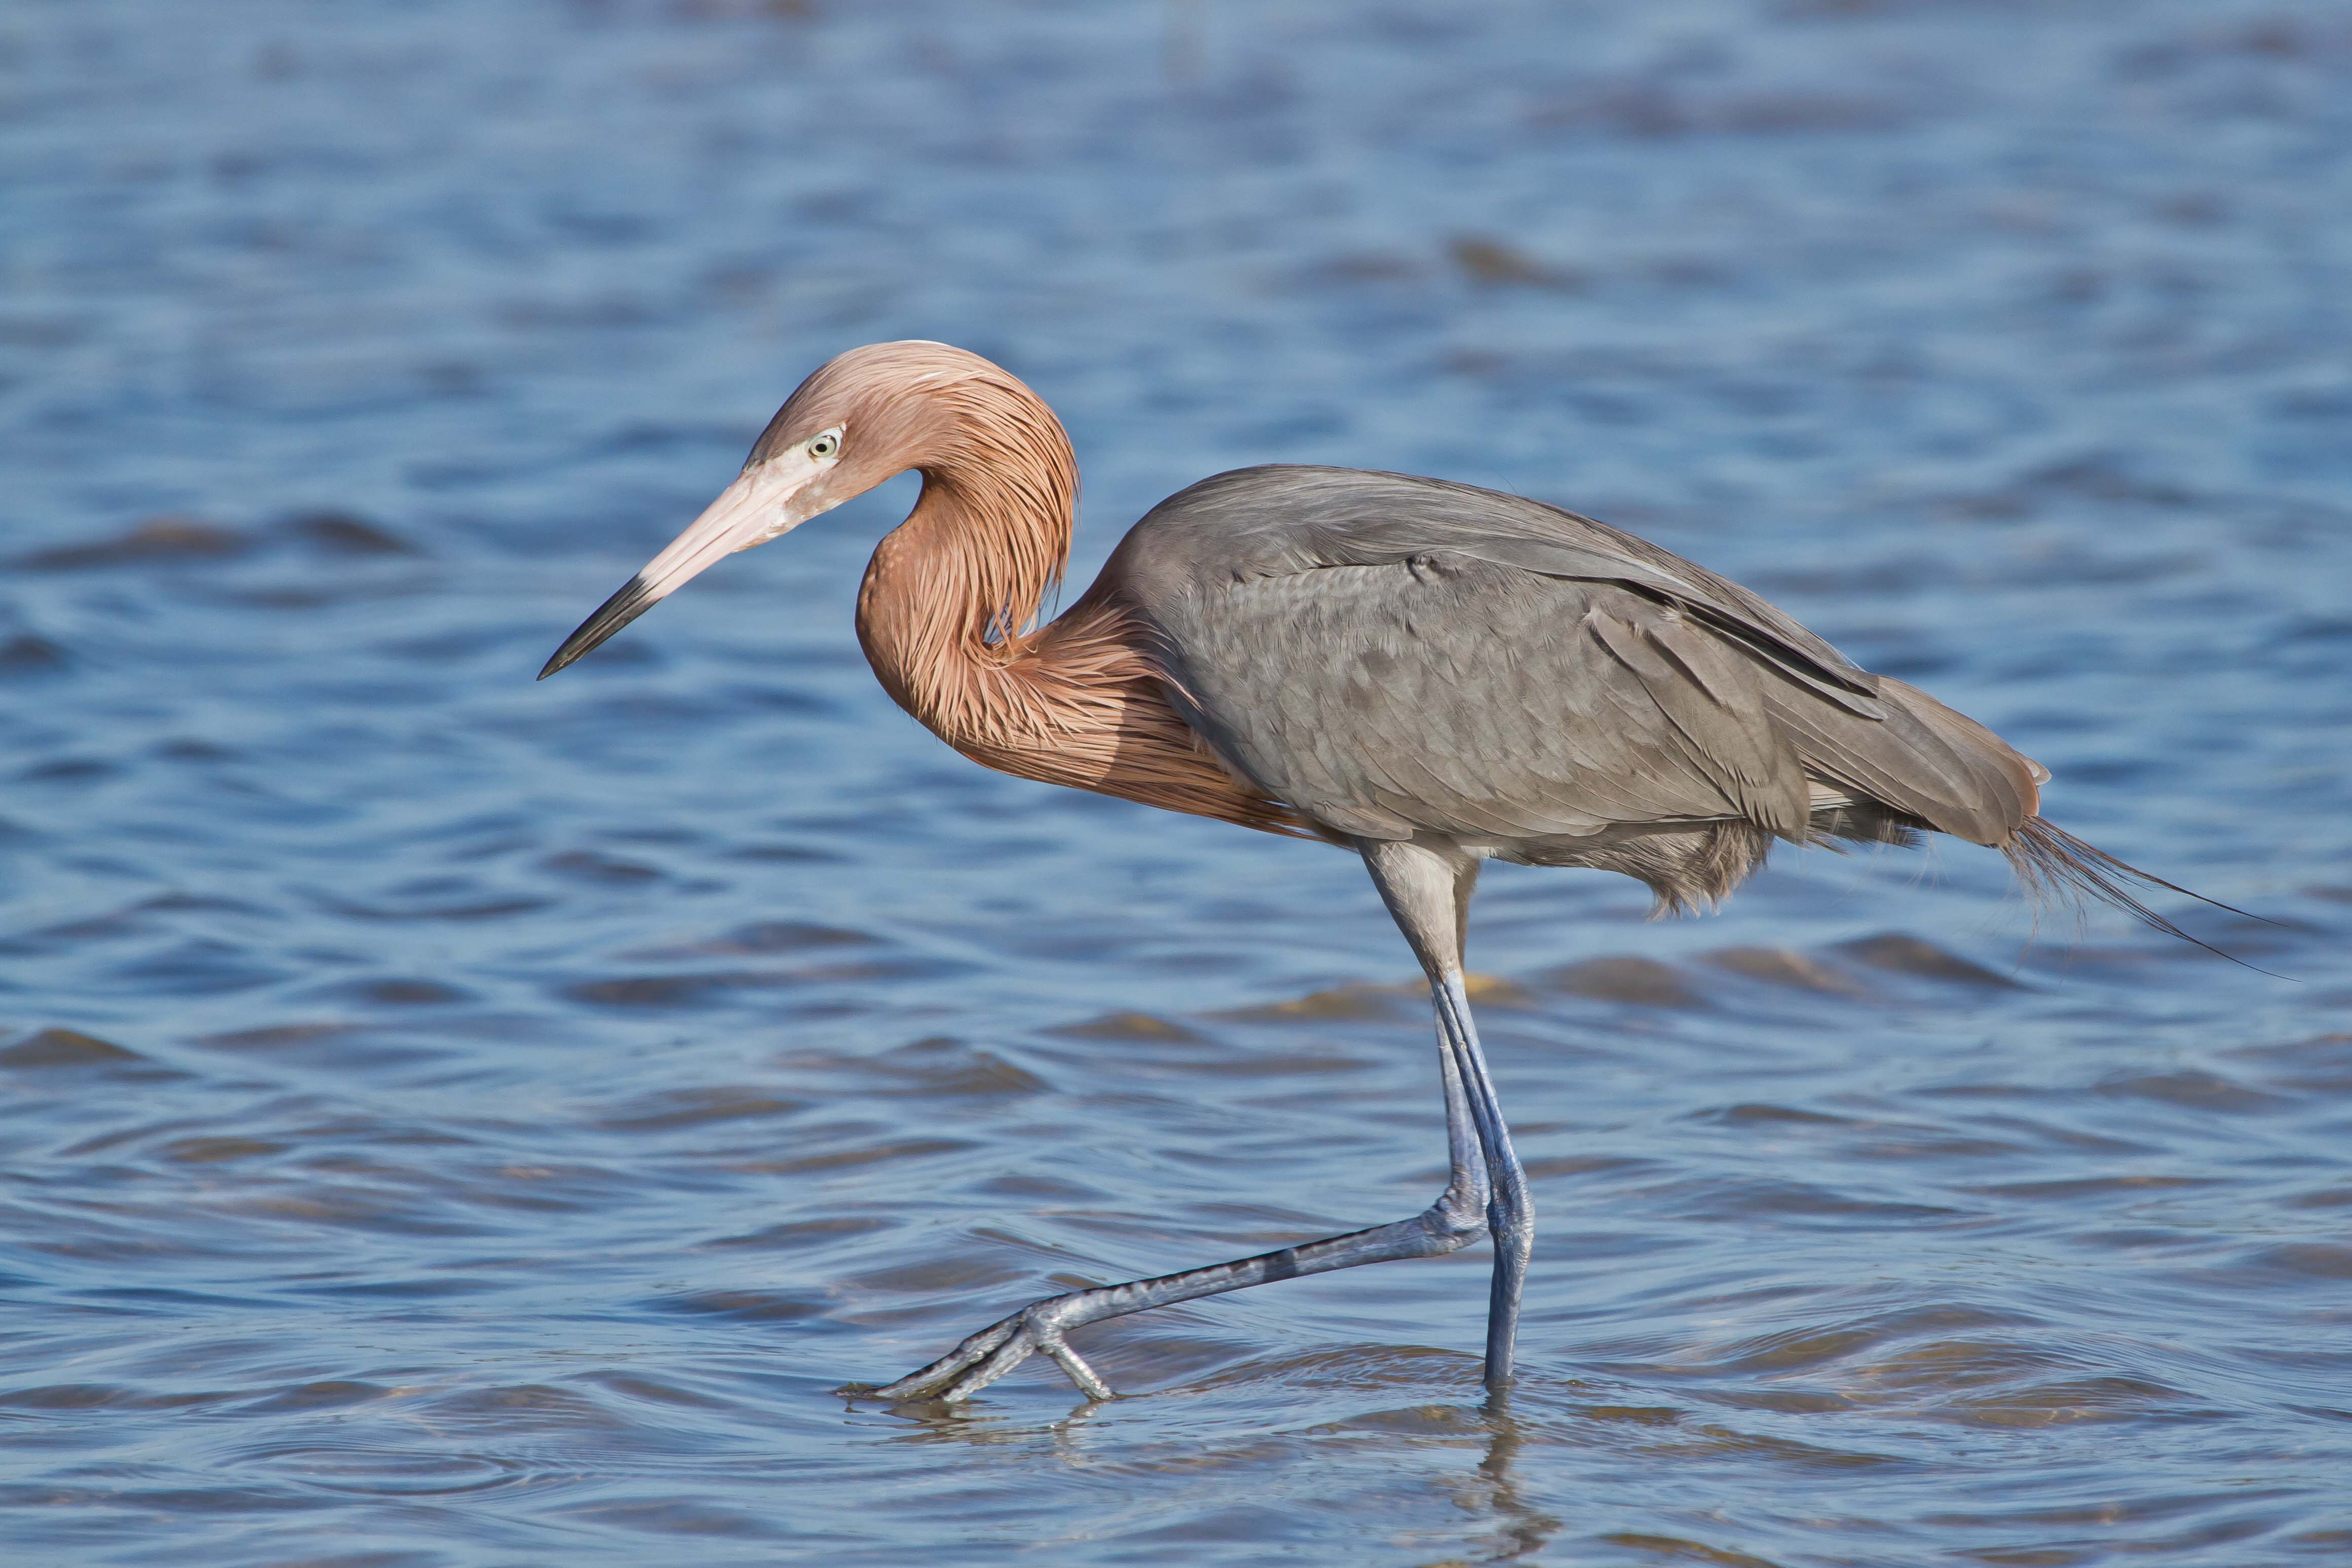
bird, wing, explore, wildlife, beak, fauna, wading, vertebrate, birdperfect, heron, florida, pelecaniformes, shorebird, andymorffew, morffew, marcoisland, tigertailbeach, reddishegret, specanimal, redshank, great egret, little blue heron